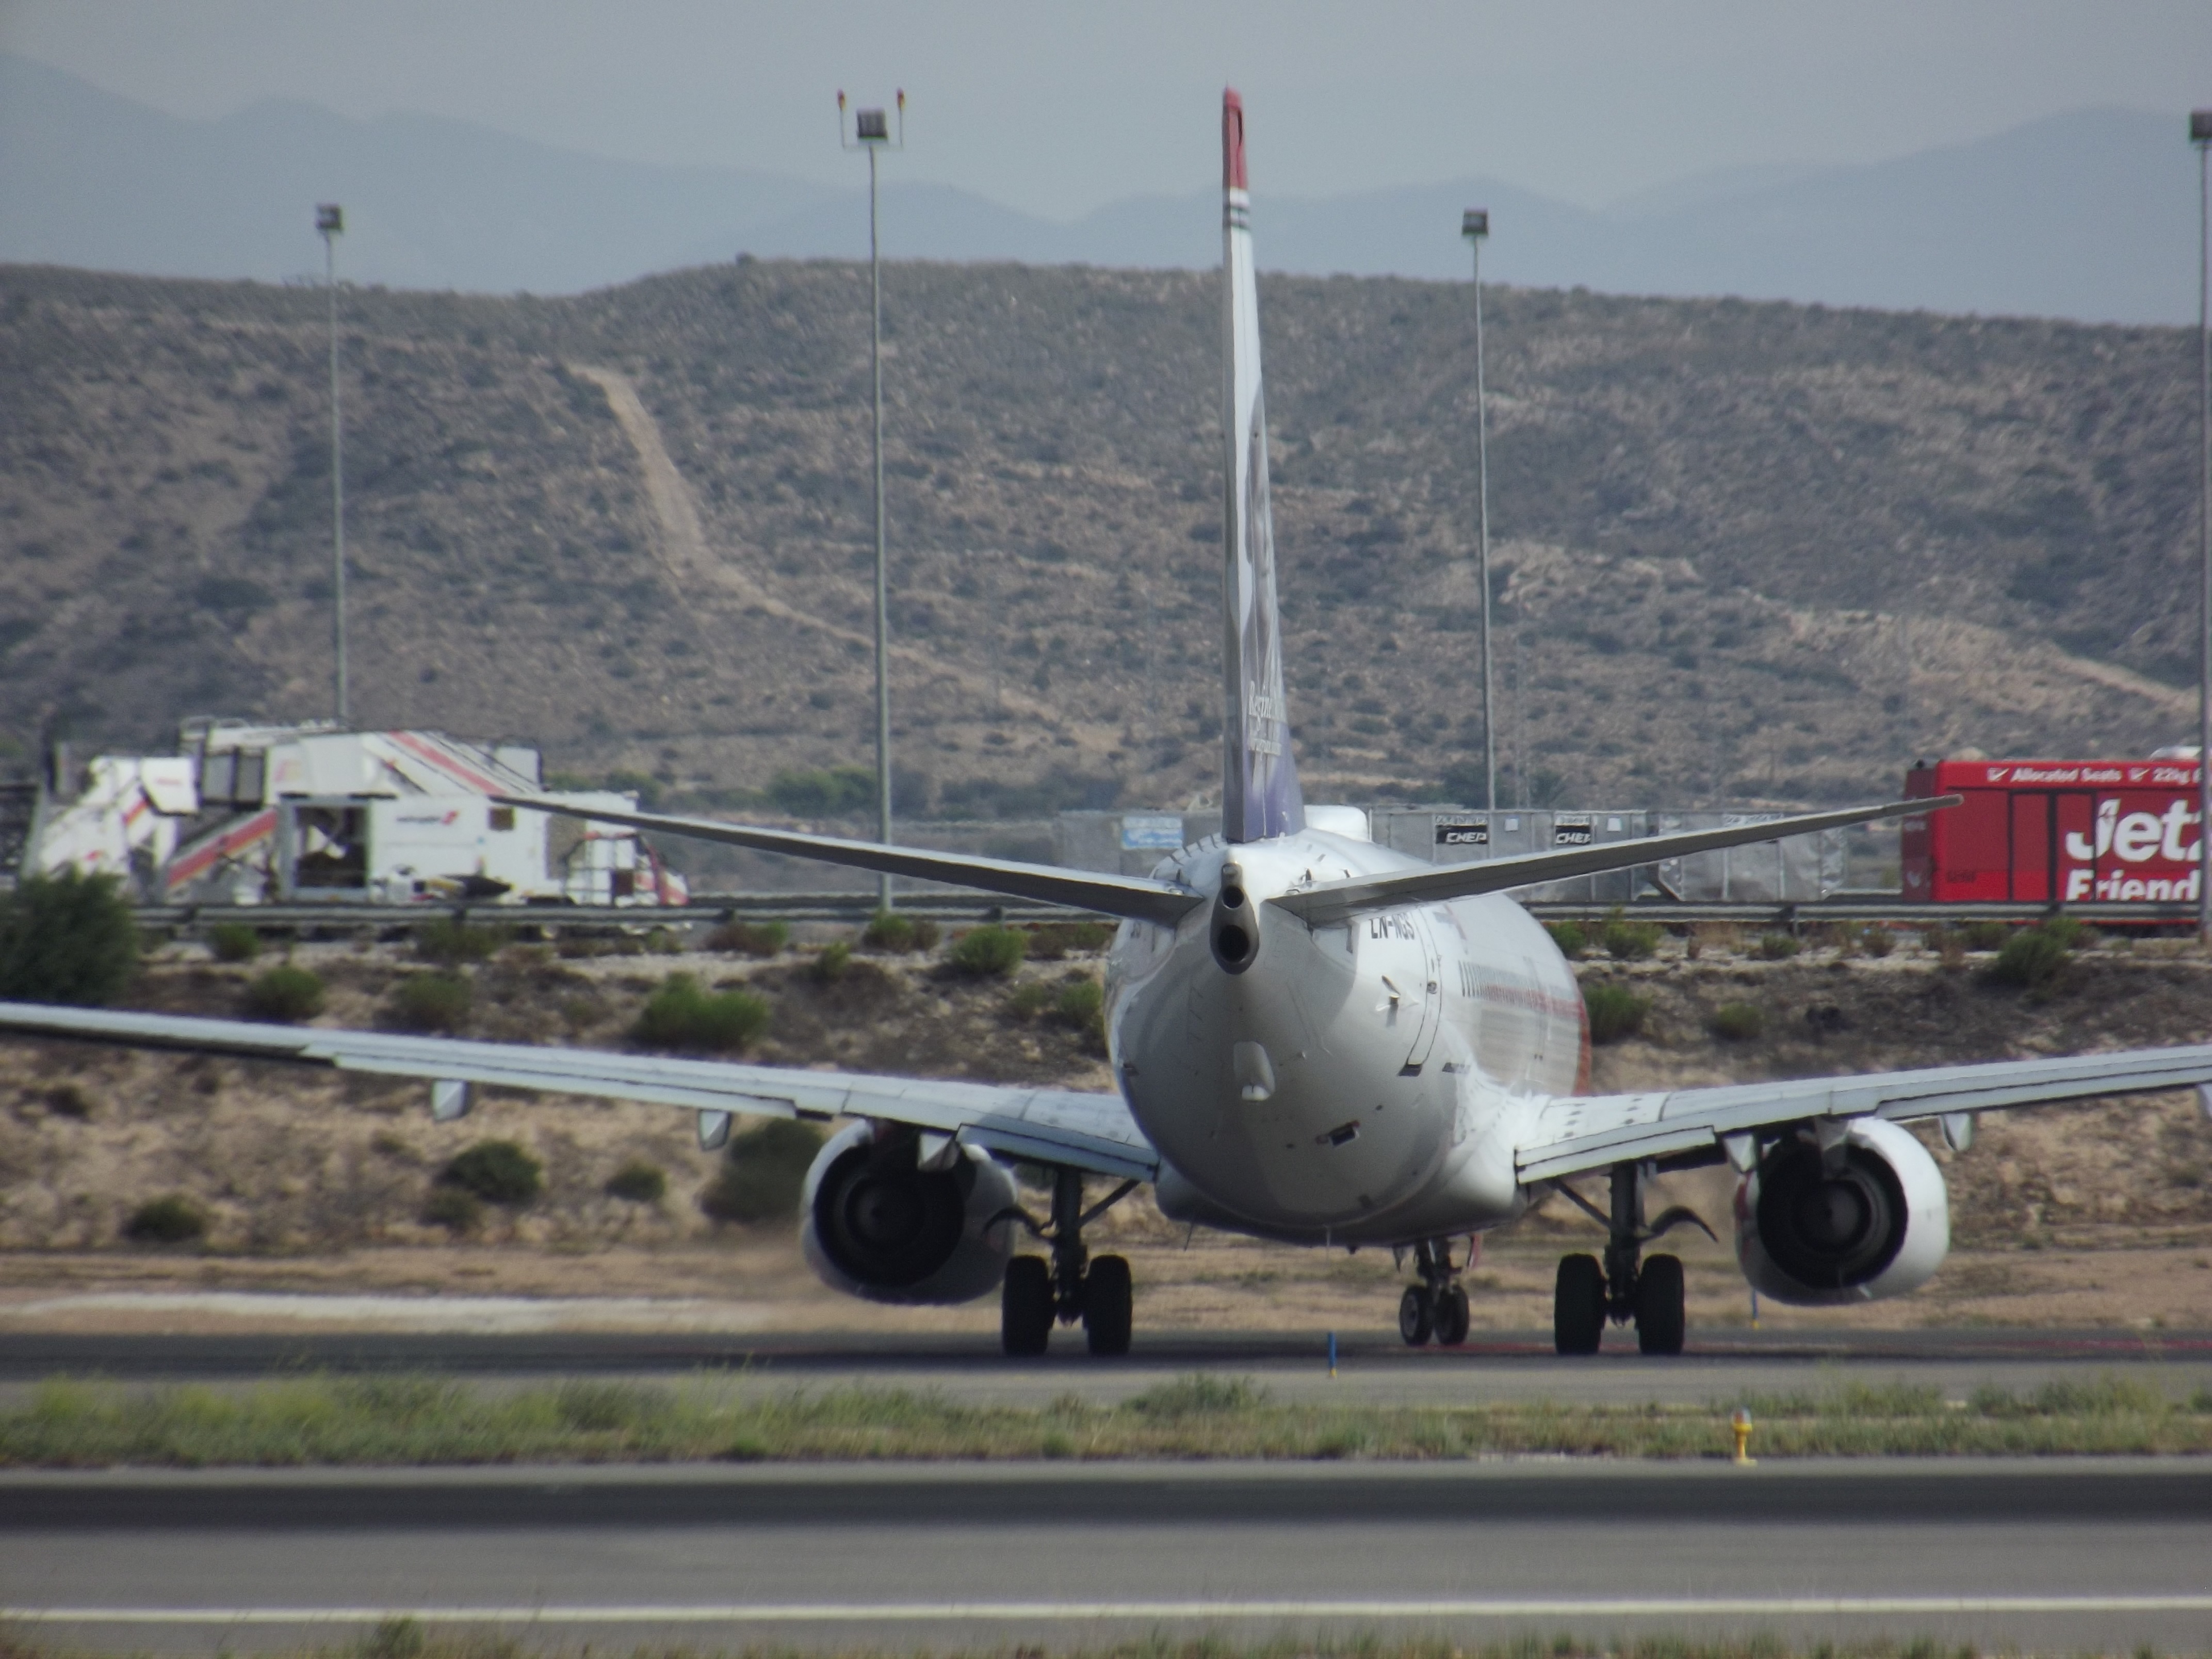
airport, airplane, aircraft, jet, vehicle, airline, aviation, flight, airliner, commercial, airbus, landing, boeing, 737, takeoff, jetliner, air force, jet aircraft, boeing 777, boeing 767, boeing 737, jet plane, atmosphere of earth, wide body aircraft, narrow body aircraft